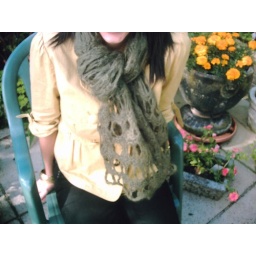
hand knitted green mohair scarf which has been felted in a washing machine